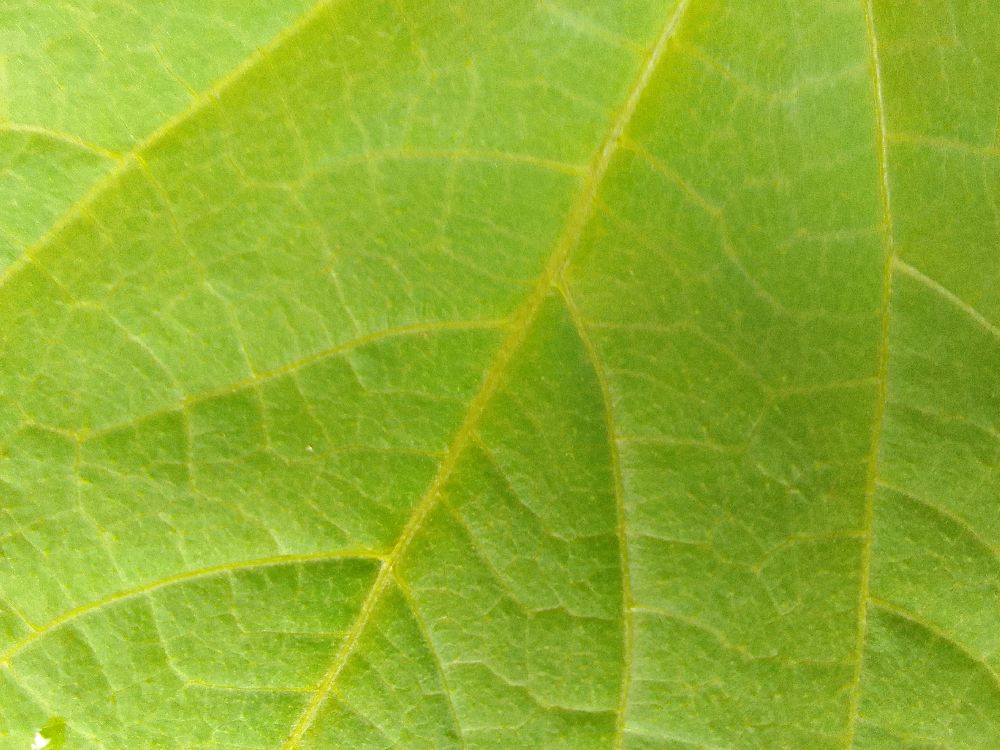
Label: healthy